Christopher Tyler

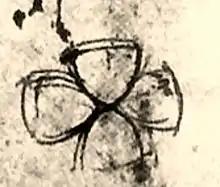
Outline of the projection Da Vinci octant in the Codex Atlanticus

The octant projection or octants projection is a type of projection proposed for the first time, in 1508, by Leonardo da Vinci in his Codex Atlanticus. Tyler demonstrated Leonardo's authorship, who stated "For those projections dated later than 1508, his drawings should be effectively considered the original precursors ...". Tyler argued his case by separating Leonardo's projection authorship (1508) from Leonardo's map authorship (1514), unlike other authors who had treated the authorship of both map and projection together.